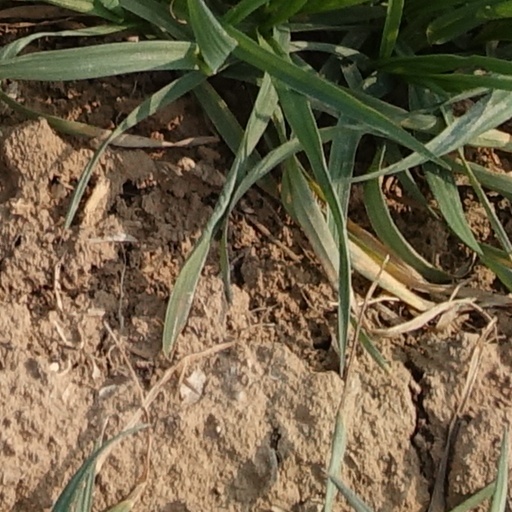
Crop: wheat